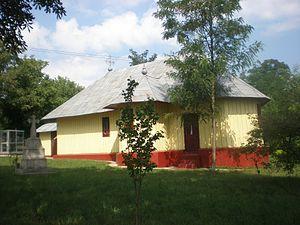
Avrămeni est une commune du județ de Botoșani en Roumanie.